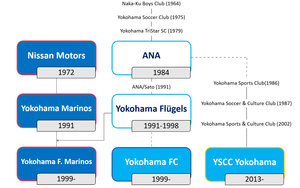
Yokohama F. Marinos est un club de football japonais basé à Yokohama, dans la préfecture de Kanagawa. Il évolue en J. League.
Le Yokohama FC est un club japonais de football basé à Yokohama, capitale de la préfecture de Kanagawa. Le club évolue en J. League pour la saison 2020.